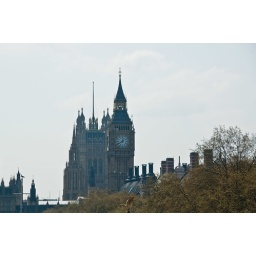
Neil recommended walking over the bridge to take in the view. He was right: it was gorgeous.